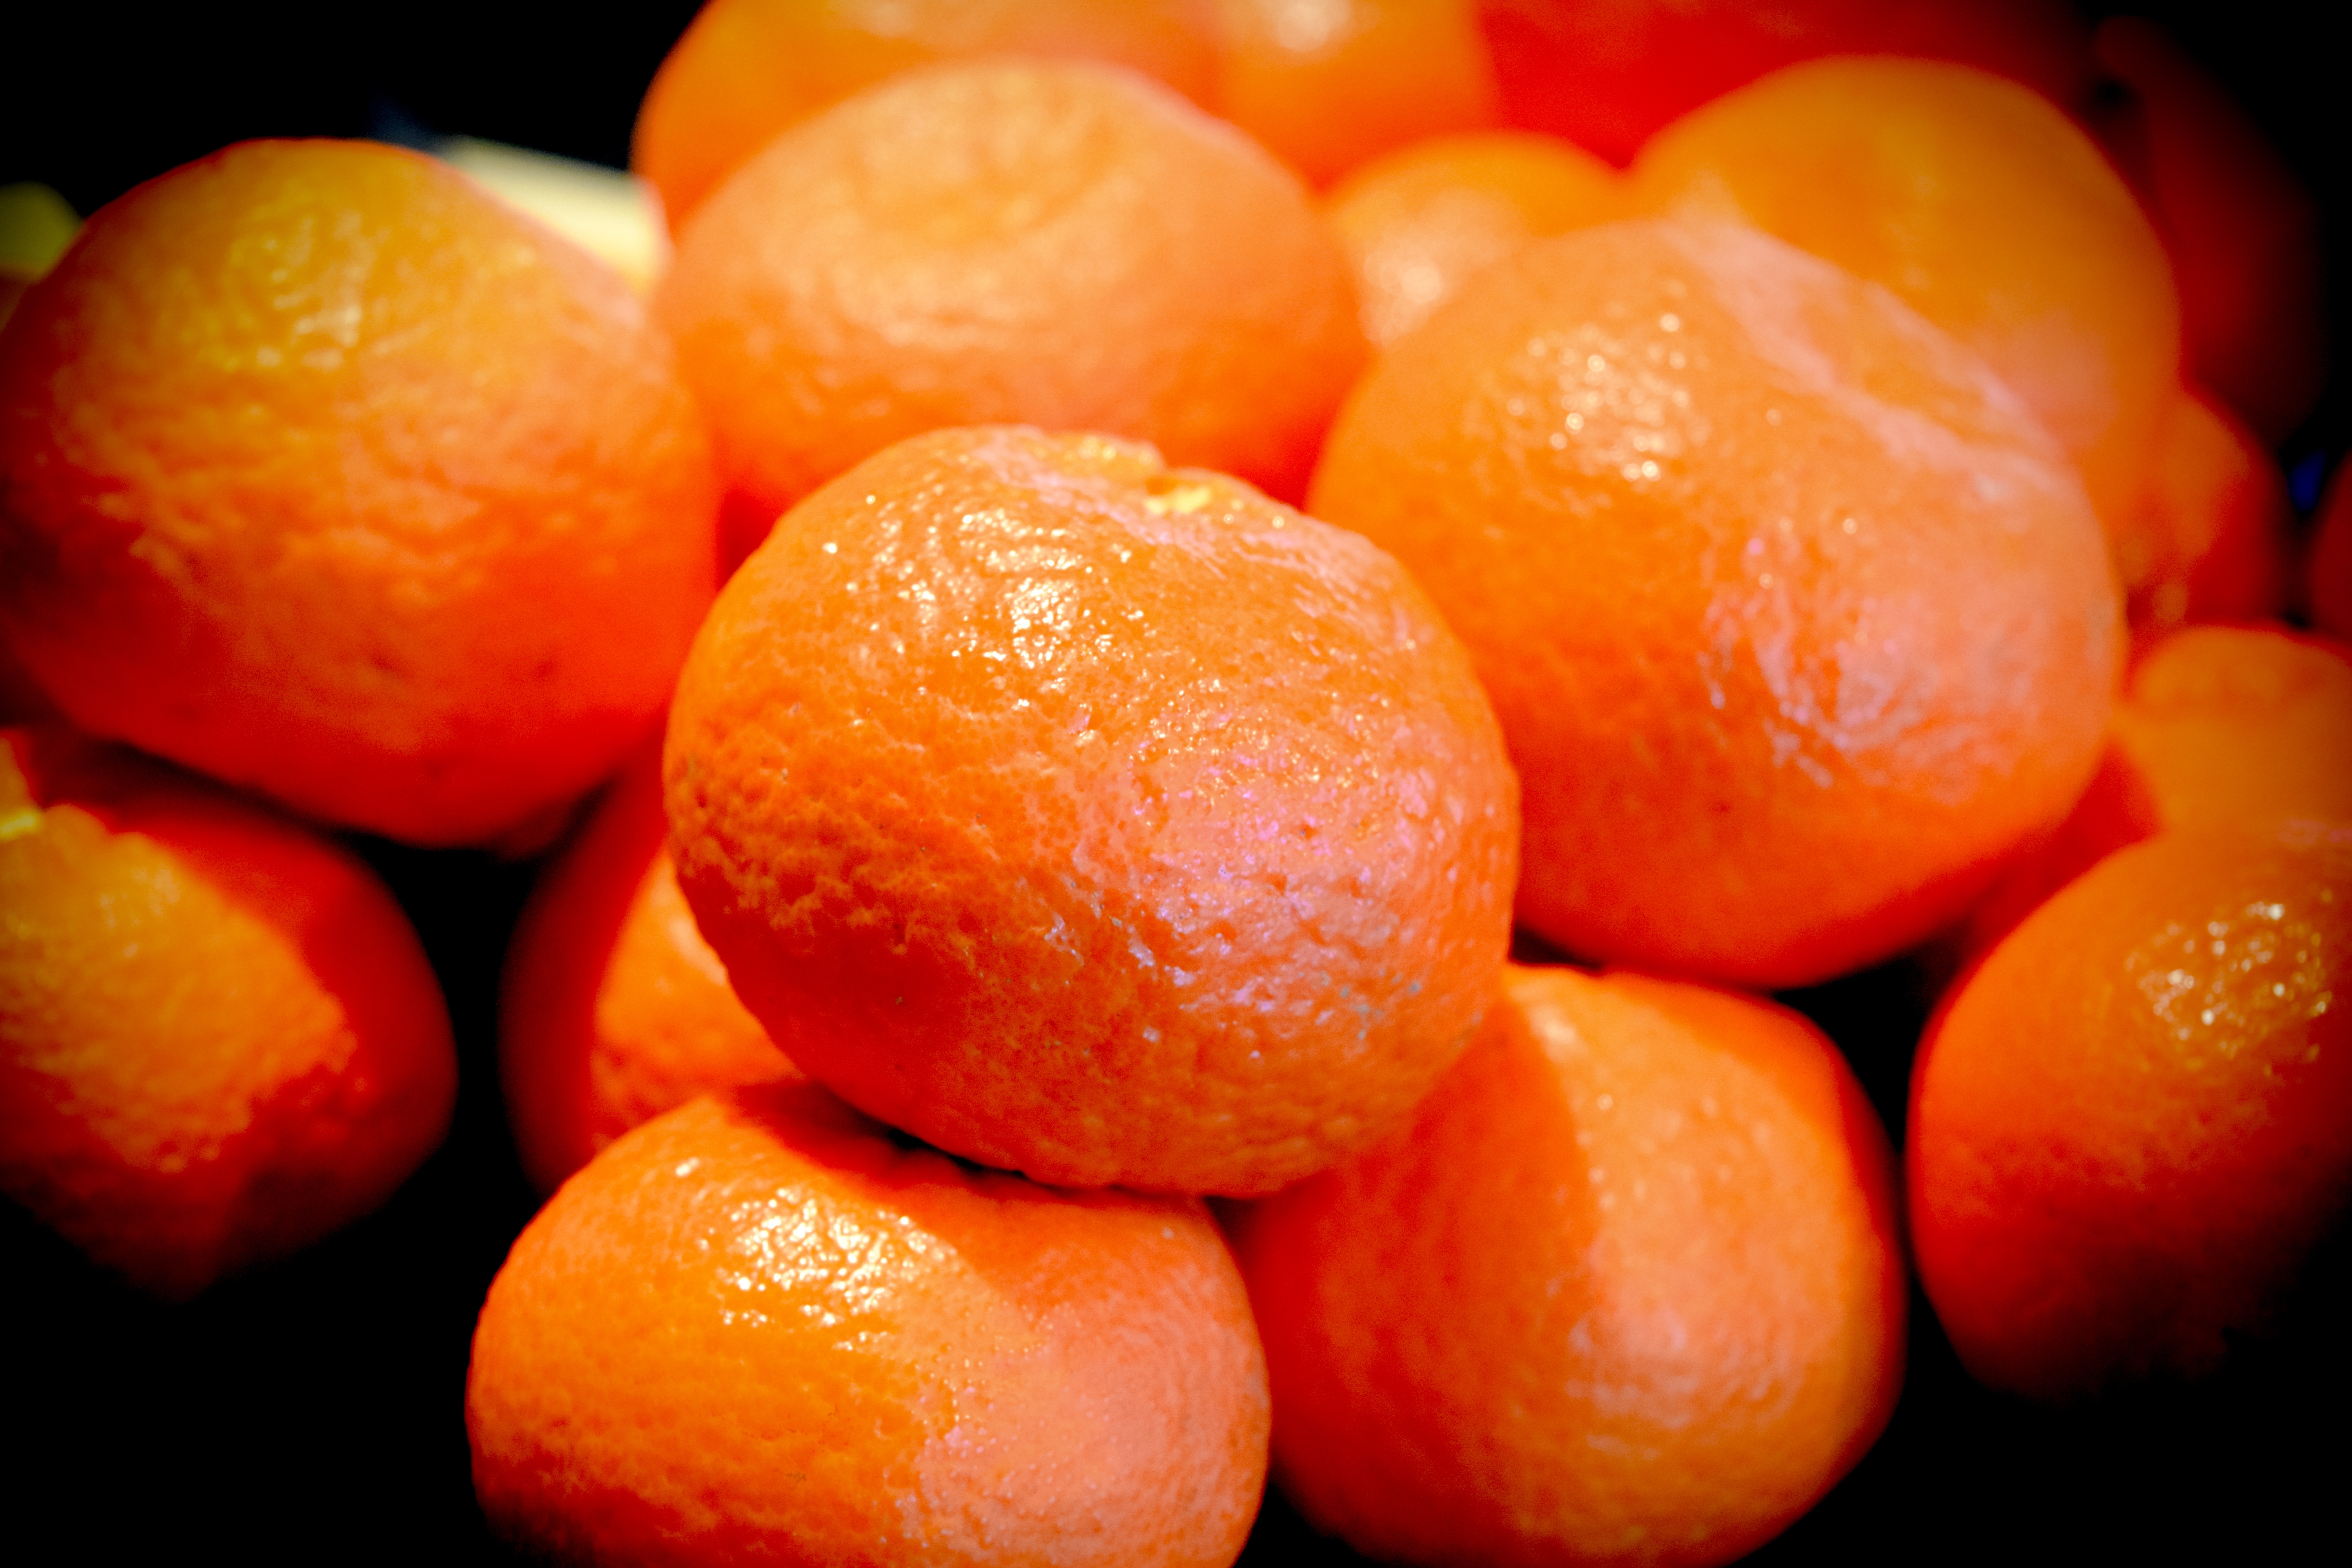
plant, fruit, orange, food, produce, natural, juicy, fruits, tangerine, kumquat, clementine, oranges, citrus, flowering plant, bitter orange, mandarin orange, land plant, tangelo, valencia orange